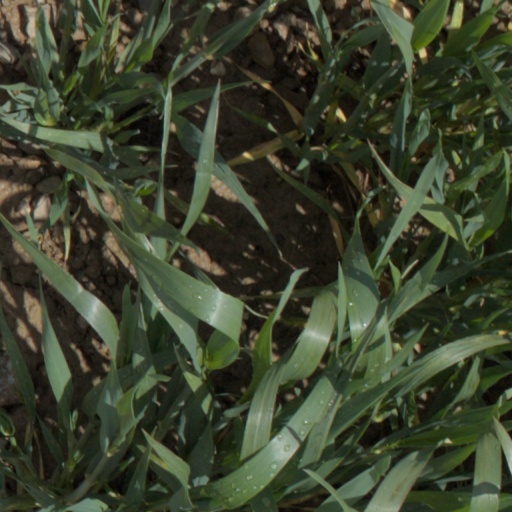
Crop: wheat